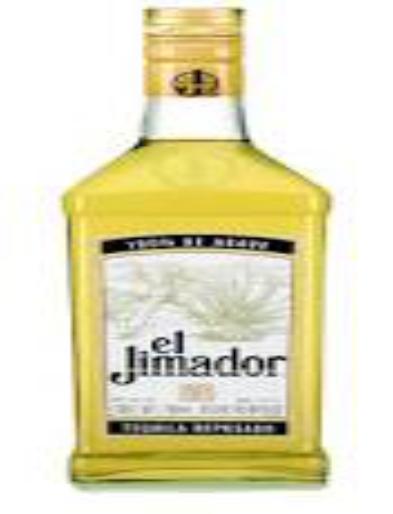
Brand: El Jimador
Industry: Food